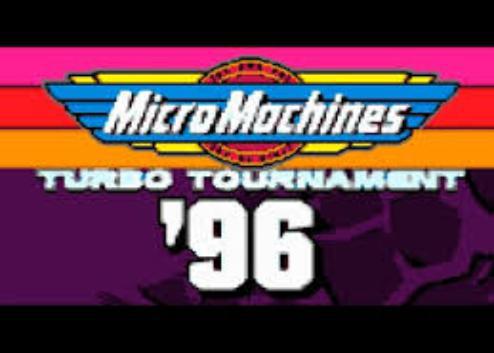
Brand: micro machines
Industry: Leisure